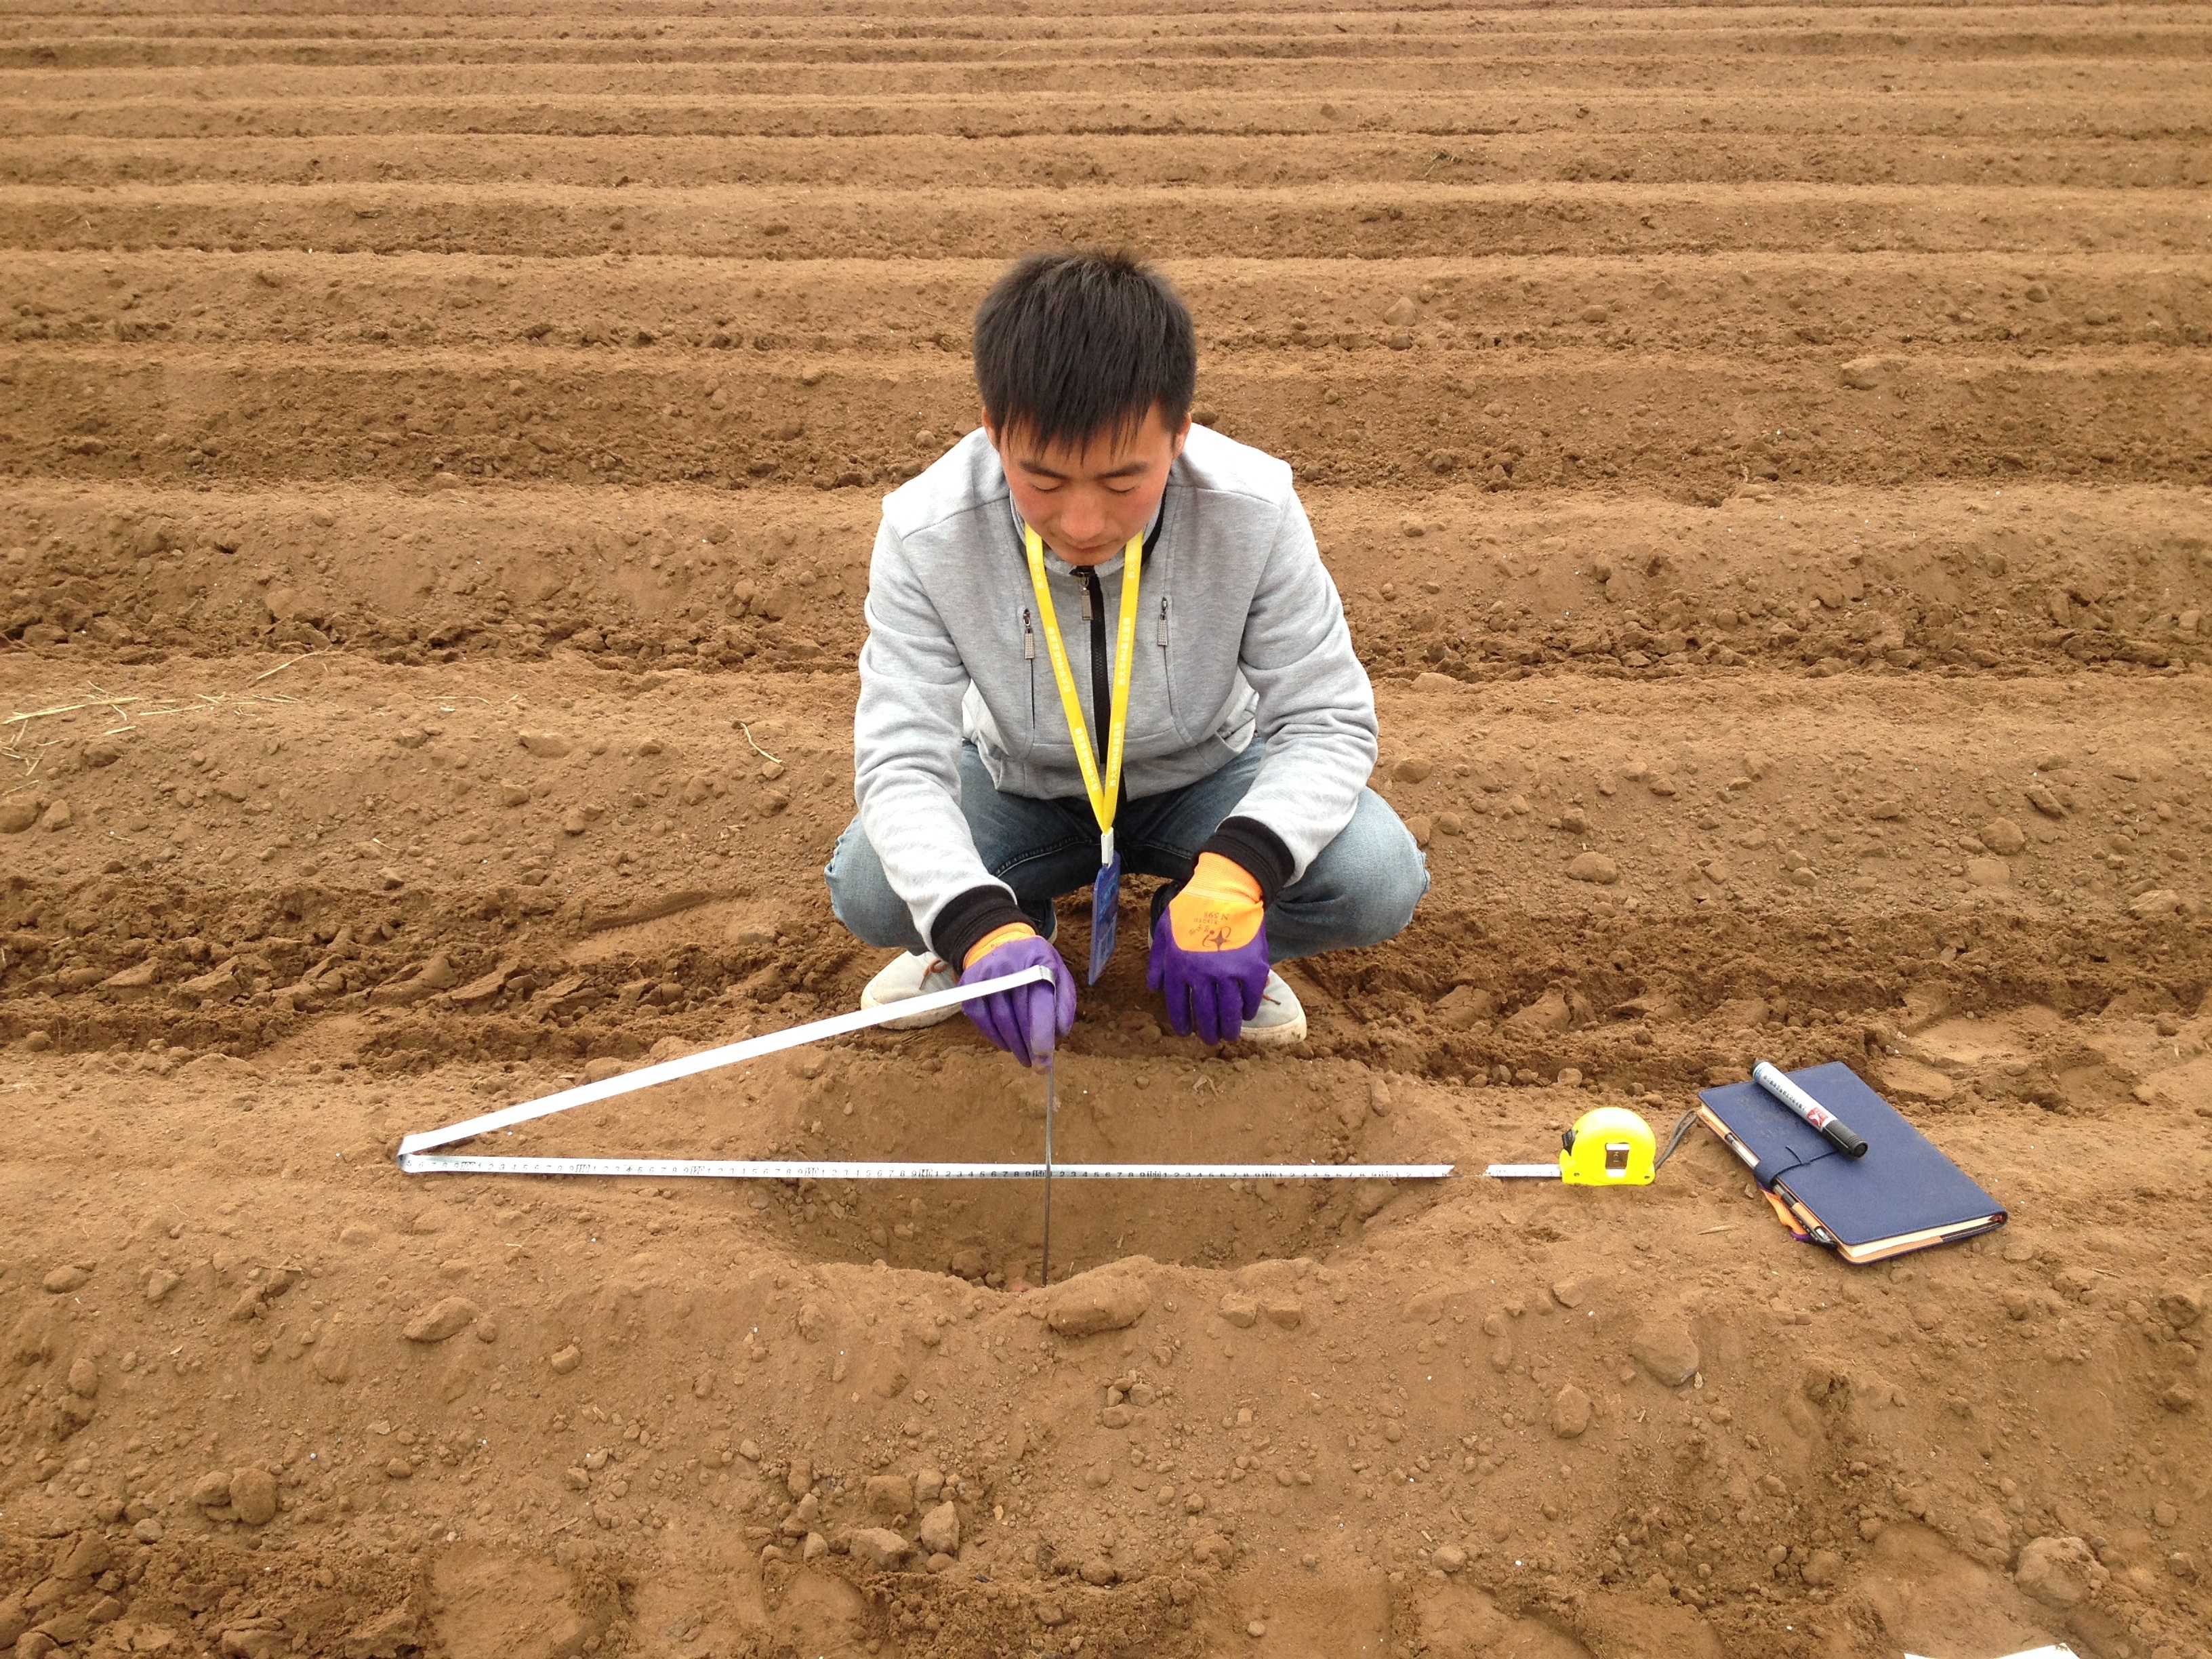
sand, field, play, floor, land, asphalt, soil, baseball field, playground, character, flooring, measuring